Ella Eronen

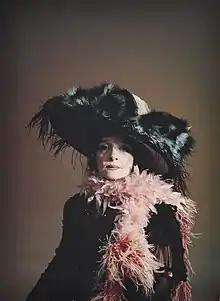
Eronen in 1971

In 1952, Eronen received the "" medal of the Order of the Lion of Finland, and in 1977, Finland's premier theatre award, the .